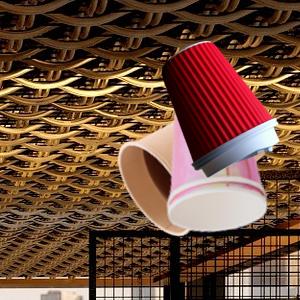
Label: cups